Heritage streetcar

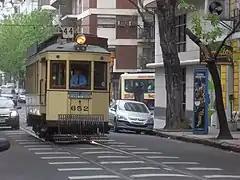
Tramcar No. 652 of the Asociación Amigos del Tranvía, Caballito, Buenos Aires

In Oslo, the Tramway Museum operates veteran trams on the tram network of Oslo on the first Sunday of every month.